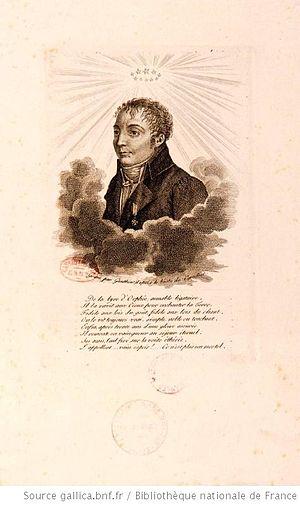
Buste de Nicolas Dalayrac tourné vers sa droite, surmonté d’une couronne d’étoiles et portant la croix de la Légion d’honneur. Sous-jacent se trouve un huitain.
Nicolas Dalayrac est un compositeur français né le 8 juin 1753 à Muret et mort le 27 novembre 1809 à Paris.